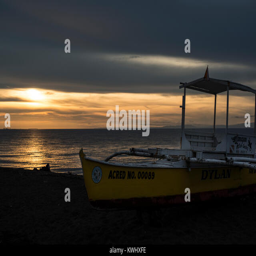
sunset , with a boat in the foreground